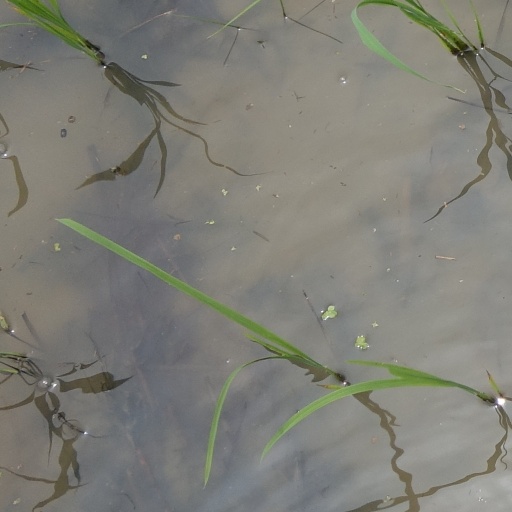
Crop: rice